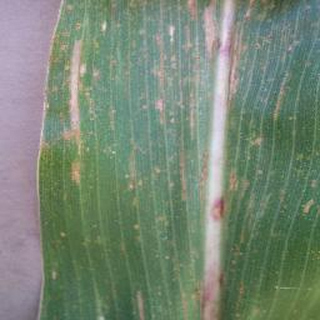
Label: corn_cercospora_leaf_spot